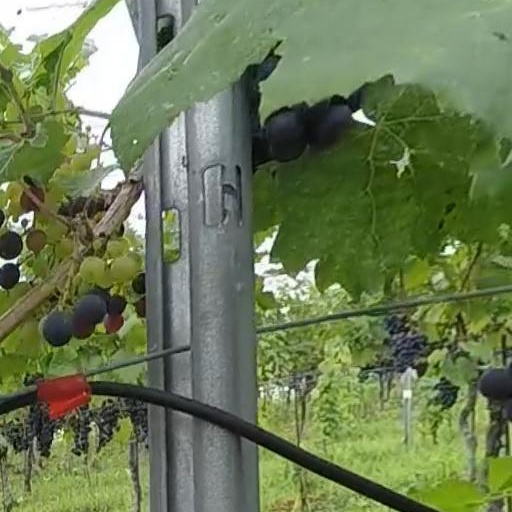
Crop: grape